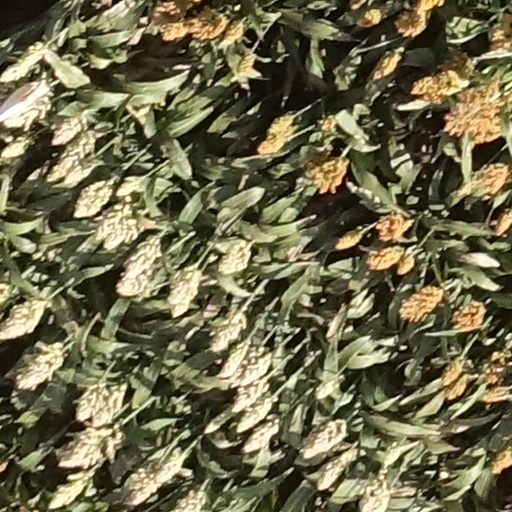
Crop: sorghum